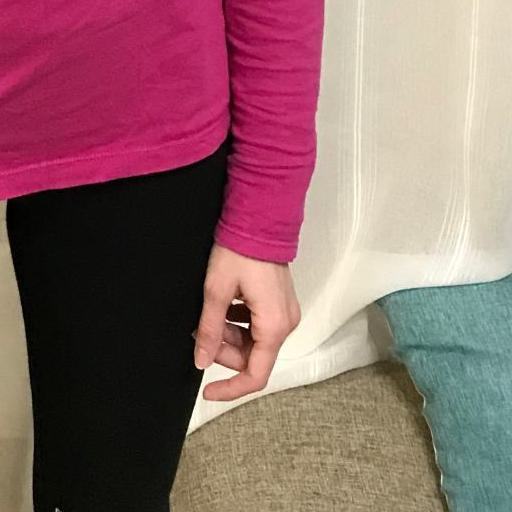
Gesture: no_gesture